The Billions of Arsène Lupin

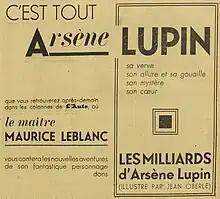
The Billions of Arsène Lupin

The Billions of Arsène Lupin is a detective novel by Maurice Leblanc about gentleman thief Arsène Lupin. The novel appeared in 29 daily serials, illustrated by Jean Oberle in Auto from 10 January to 11 February 1939, then published in volume 16 in Hachette (Collection "The Enigma" No. 13) in November 1941, with illustrations by André Pécoud.